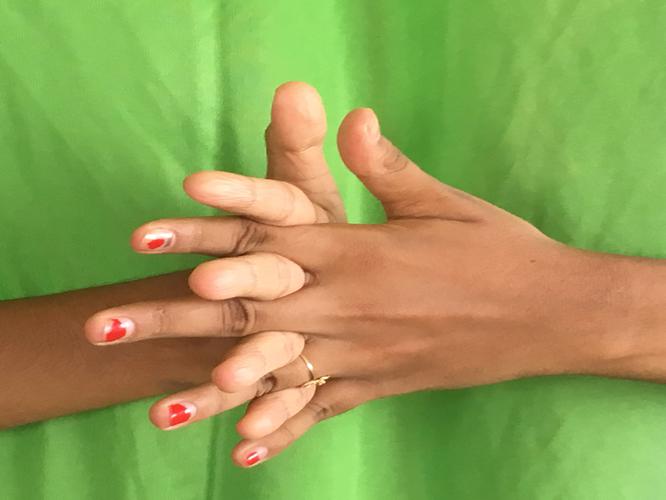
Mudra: Karkatta
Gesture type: double_hand